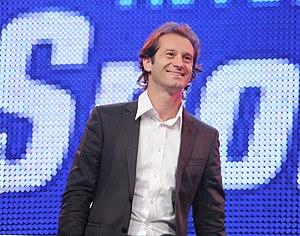
Jarno Trulli, né le 13 juillet 1974 à Pescara, est un pilote automobile italien. Il est notamment connu pour avoir disputé 252 Grands Prix de Formule 1 entre 1997 et 2011, et remporté une victoire lors du Grand Prix de Monaco 2004.